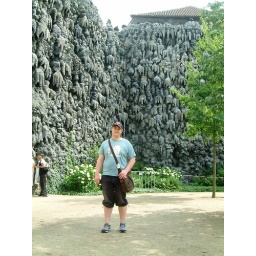
A weird man with too much money had a desire for a drip stone wall in his back yard...